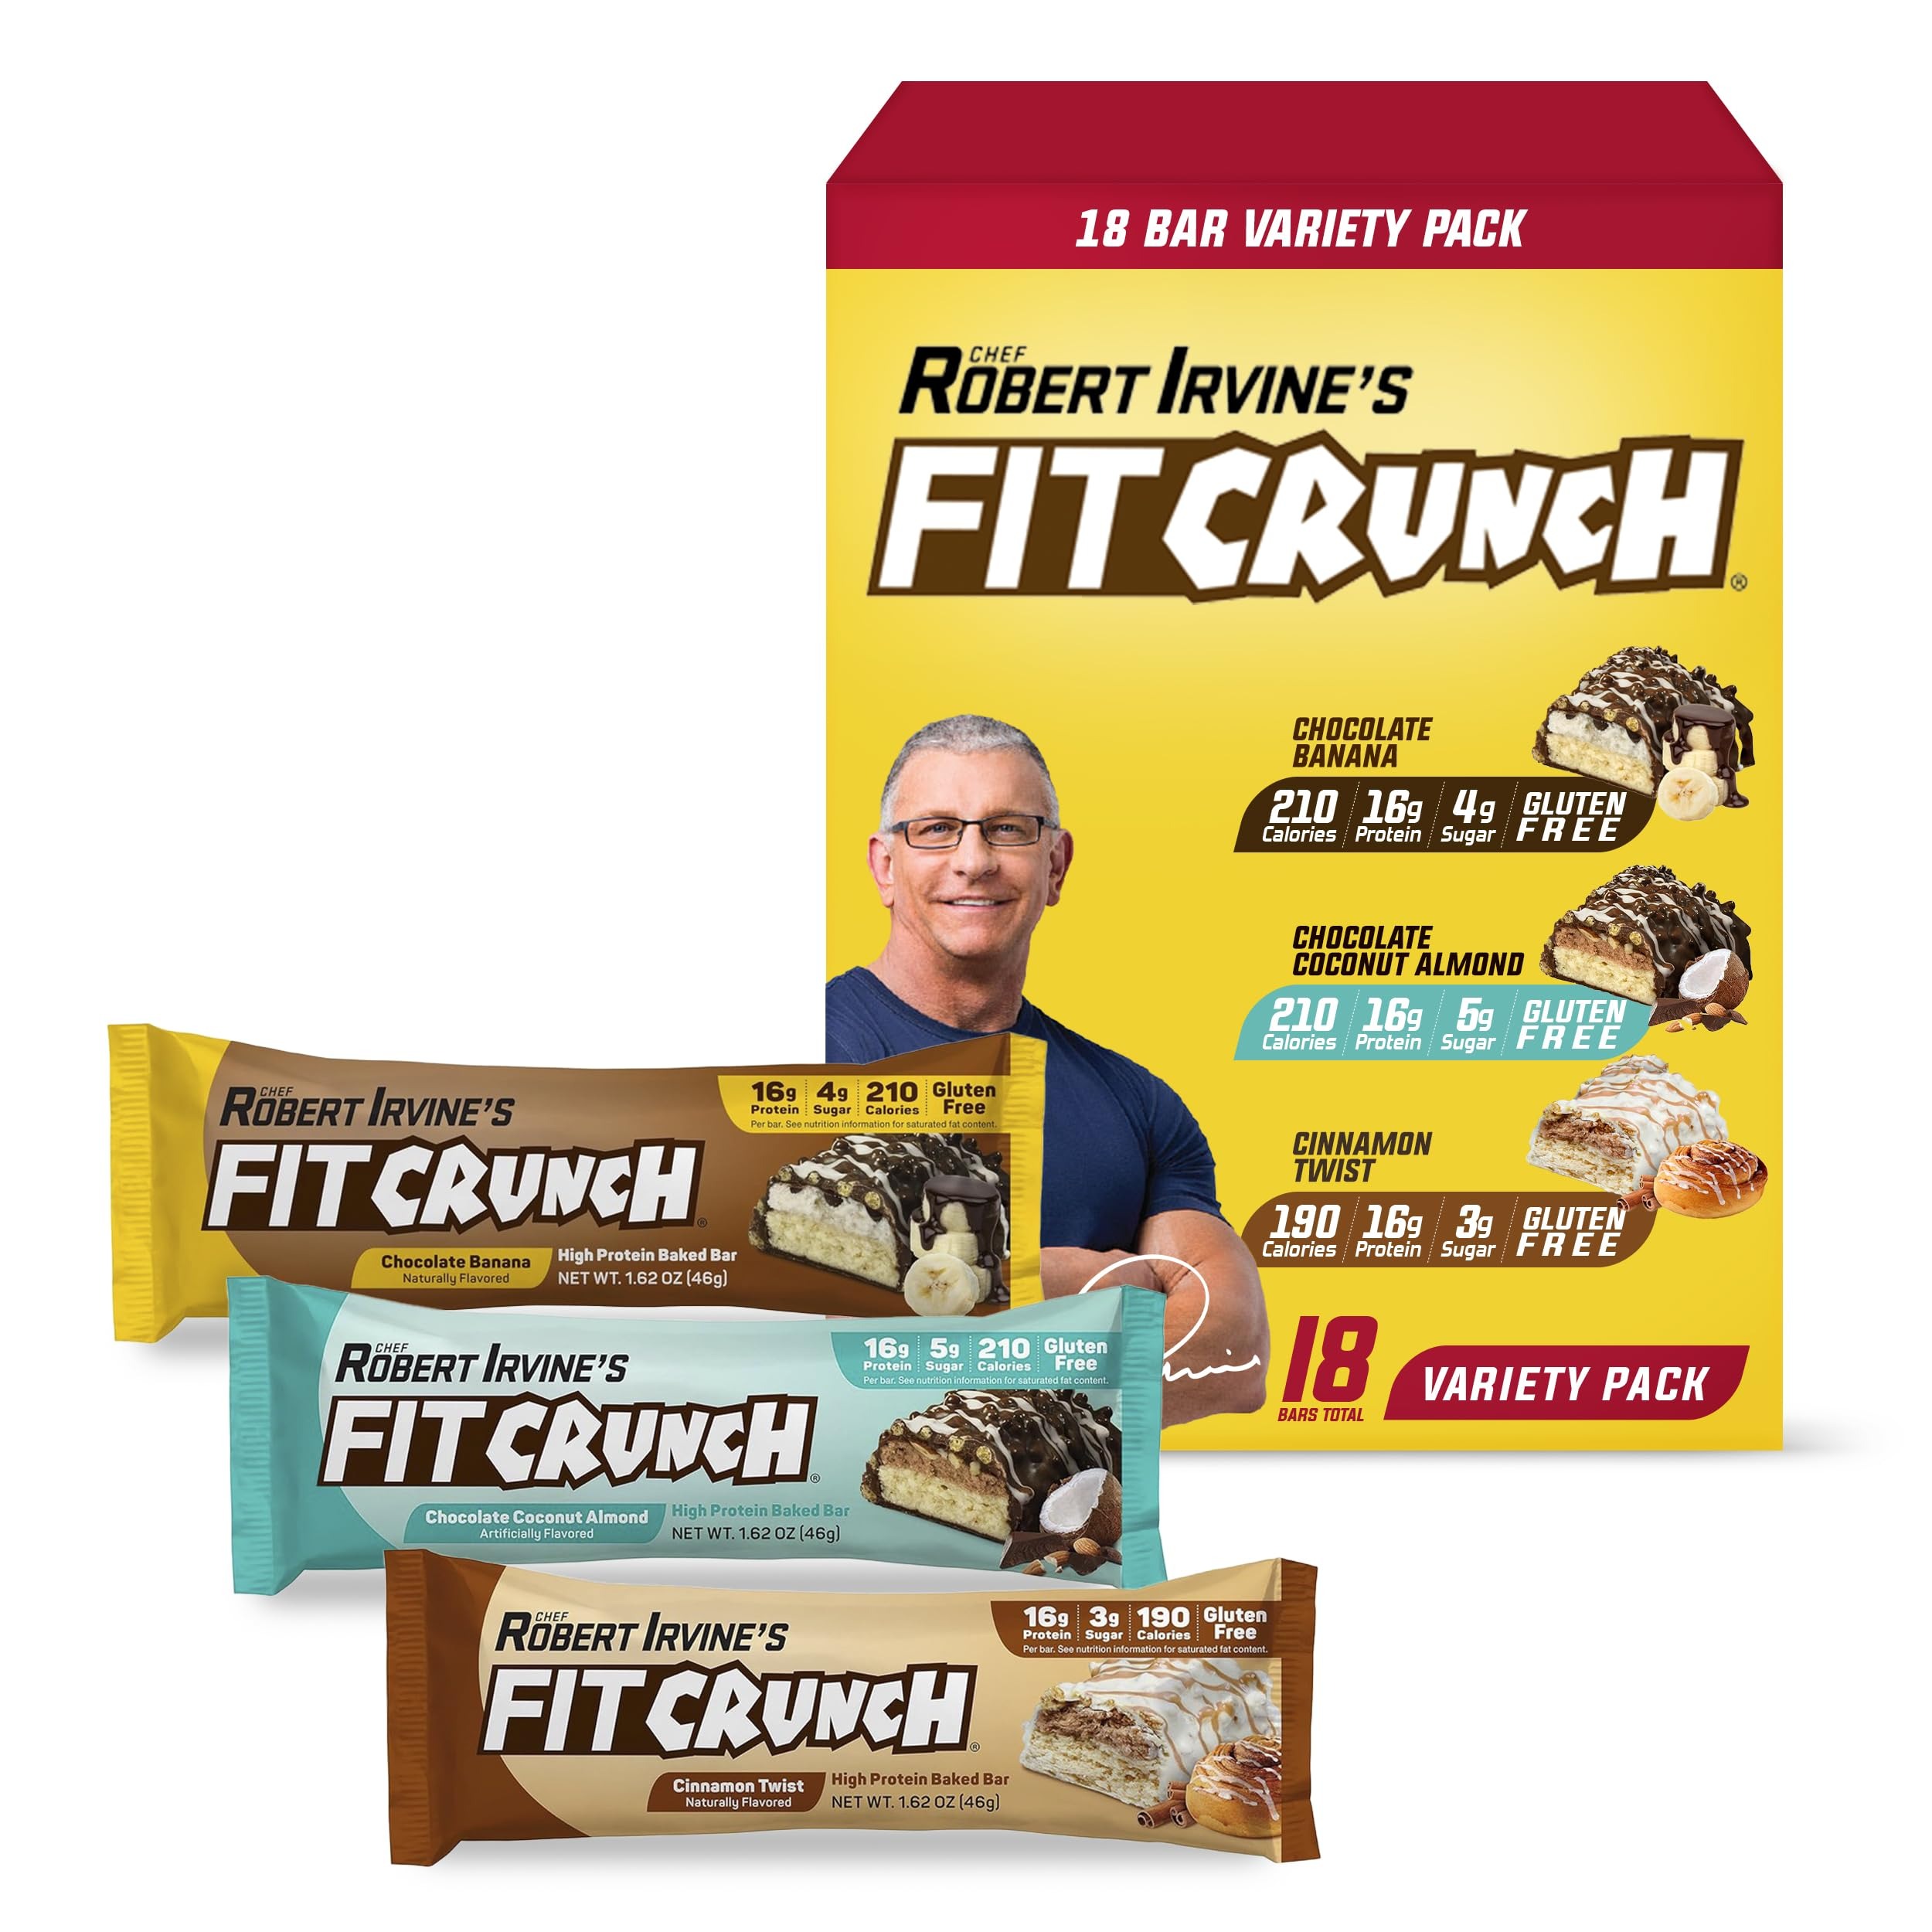
Item Name: FITCRUNCH Snack Size Protein Bars, 6-Layer Baked Bar, 3g of Sugar, Gluten Free & Soft Cake Core (18 Count, Variety Pack)
Bullet Point 1: Variety Pack: This pack contains 18 snack size protein bars (6 Chocolate Banana, 6 Chocolate Coconut and 6 Cinnamon Twist)
Bullet Point 2: The award-winning FITCRUNCH Baked Bar is arguably the best protein bar ever made. Created by co-founder and celebrity chef, Robert Irvine, to provide quality nutrition and an unmatched taste that you’d expect from a world-renown chef.
Bullet Point 3: FITCRUNCH makes getting your protein more enjoyable than ever before. Sold world-wide, enjoyed by athletes, fitness enthusiasts and families.
Bullet Point 4: Our protein bars are made of two unique protein blends (Whey Protein Isolate & Whey Protein Concentrate), which make this gluten free crunch bar the best quality protein meal available in the market.
Product Description: Chef Robert Irvine’s FITCRUNCH makes getting your protein more enjoyable than ever before. Satisfy your cravings with a variety of delicious products from world-renowned chef and FITCRUNCH owner Robert Irvine.
Value: 18.0
Unit: Count

Price: 6.19